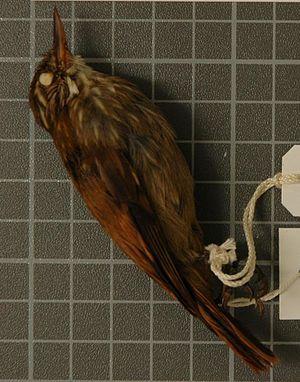
Le mot sittine est un nom normalisé de la CINFO attribué à certaines espèces de Furnariidae, une famille de passereaux vivant en Amérique du Sud et centrale. Les espèces concernées sont :